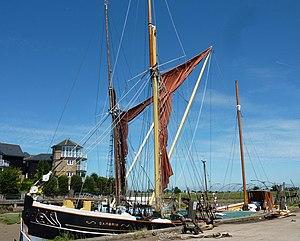
Le SB Cambria est une ancienne barge de la Tamise à gréement de type spritsail. Ce navire appartient à la Cambria Trust, une association caritative britannique qui s'en sert désormais comme navire-école.